MS Crown Iris

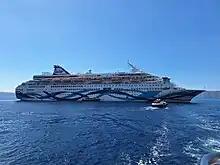
MS Crown Iris at Santorini

In 2004 the ownership of "Norwegian Majesty" was transferred to NCL's parent company Star Cruises in preparation for potential transfer to the Star Cruises fleet or sale at a later date. She remained in NCL service without other changes. On 23 April 2008 "Norwegian Majesty", was sold to the Cyprus-based Louis Cruise Lines. Louis Cruise Lines had reportedly outbid International Shipping Partners with their offer of $162 million. The deal was completed on 29 July 2008, but "Norwegian Majesty" was chartered back to Norwegian Cruise Line until October 2009.